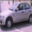
Label: automobile